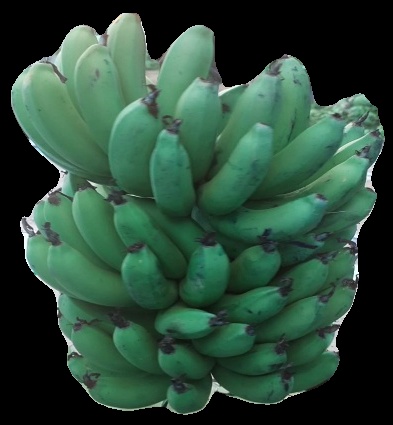
Variety: pachbale
Grade: grade2